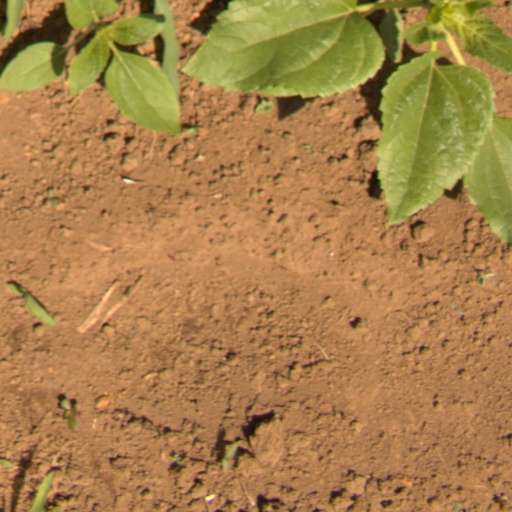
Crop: Jerusalem artichoke